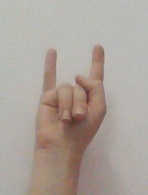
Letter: la